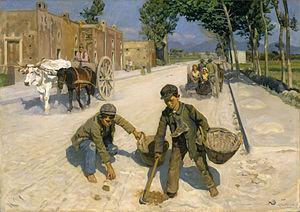
Bondemalerstriden
Peter Hansen, Gødningssamlerne, 1904, Davids Samling.
"Gudmund Hentze startede i 1907 en fejde om forskellige kunstneriske opfattelser, kaldet bondemalerstriden, den udkæmpedes i Politiken fra 14. april til 9. juli 1907. Her forsvarede han sammen med Harald og Agnes Slott-Møller den forfinede hovedstadskultur mod ""bondemalerne"" fra Fyn, Fynboerne.